Hampton-on-Sea

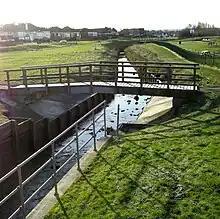
Hampton Brook; fishpools were on right

The company was successful at first, although stressed by underfunding and the cost of the pier, and by 1866 an enquiry commission stated: "The Company have already cleared about five square miles, and culched about one square mile of their grounds, and have laid down on parts of their beds many millions of oysters". However, as the company was still relatively new, they had not yet developed their oysters to quite the same market value as the long-established Whitstable ones. A sideline for the Hampton fishermen was cement stones, because they were found on the Hampton fishing grounds. These were boulders the size of a man's head, sold to manufacturers of Roman cement. There was a dispute with the rival Whitstable Oyster Company, and Whitstable was fined £1 per oyster taken from Hampton's grounds, while Hampton was accused of not fully exploiting its breeding ponds and of importing foreign oysters for resale. In 1869, local inshore fishermen complained that their traditional territory was now defended on the company's behalf by "HMS Buzzard" and that the company employed outsiders for long hours and low pay. In the 1870s the oyster trade went into decline and suffered over-fishing, and in 1876 the Government set up a select committee to enquire into scarcity and price. The result was the 1877 Act which prevented sale of dredged oysters in June to August, and freshwater pond oysters between May and August. In the following three severe winters, oysters died in the shallow estuary waters and the company went into liquidation. The business passed into the hands of hotel owner Major Davis who closed it down when his operation went to Faversham. Company assets were sold on 20 July 1881 and it officially wound up in 1884.